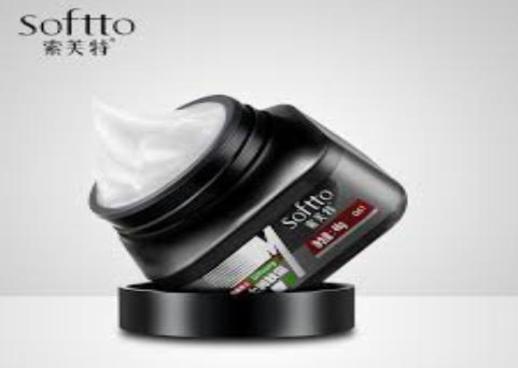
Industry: Necessities